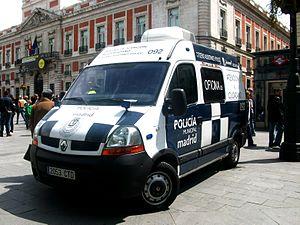
Véhicule de la police municipale de Madrid